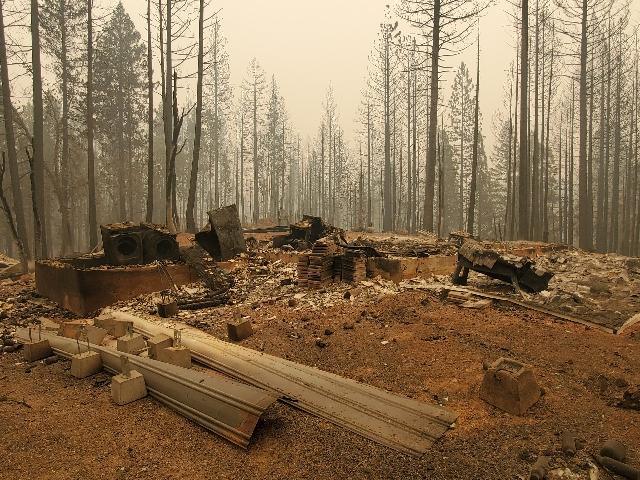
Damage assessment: destroyed